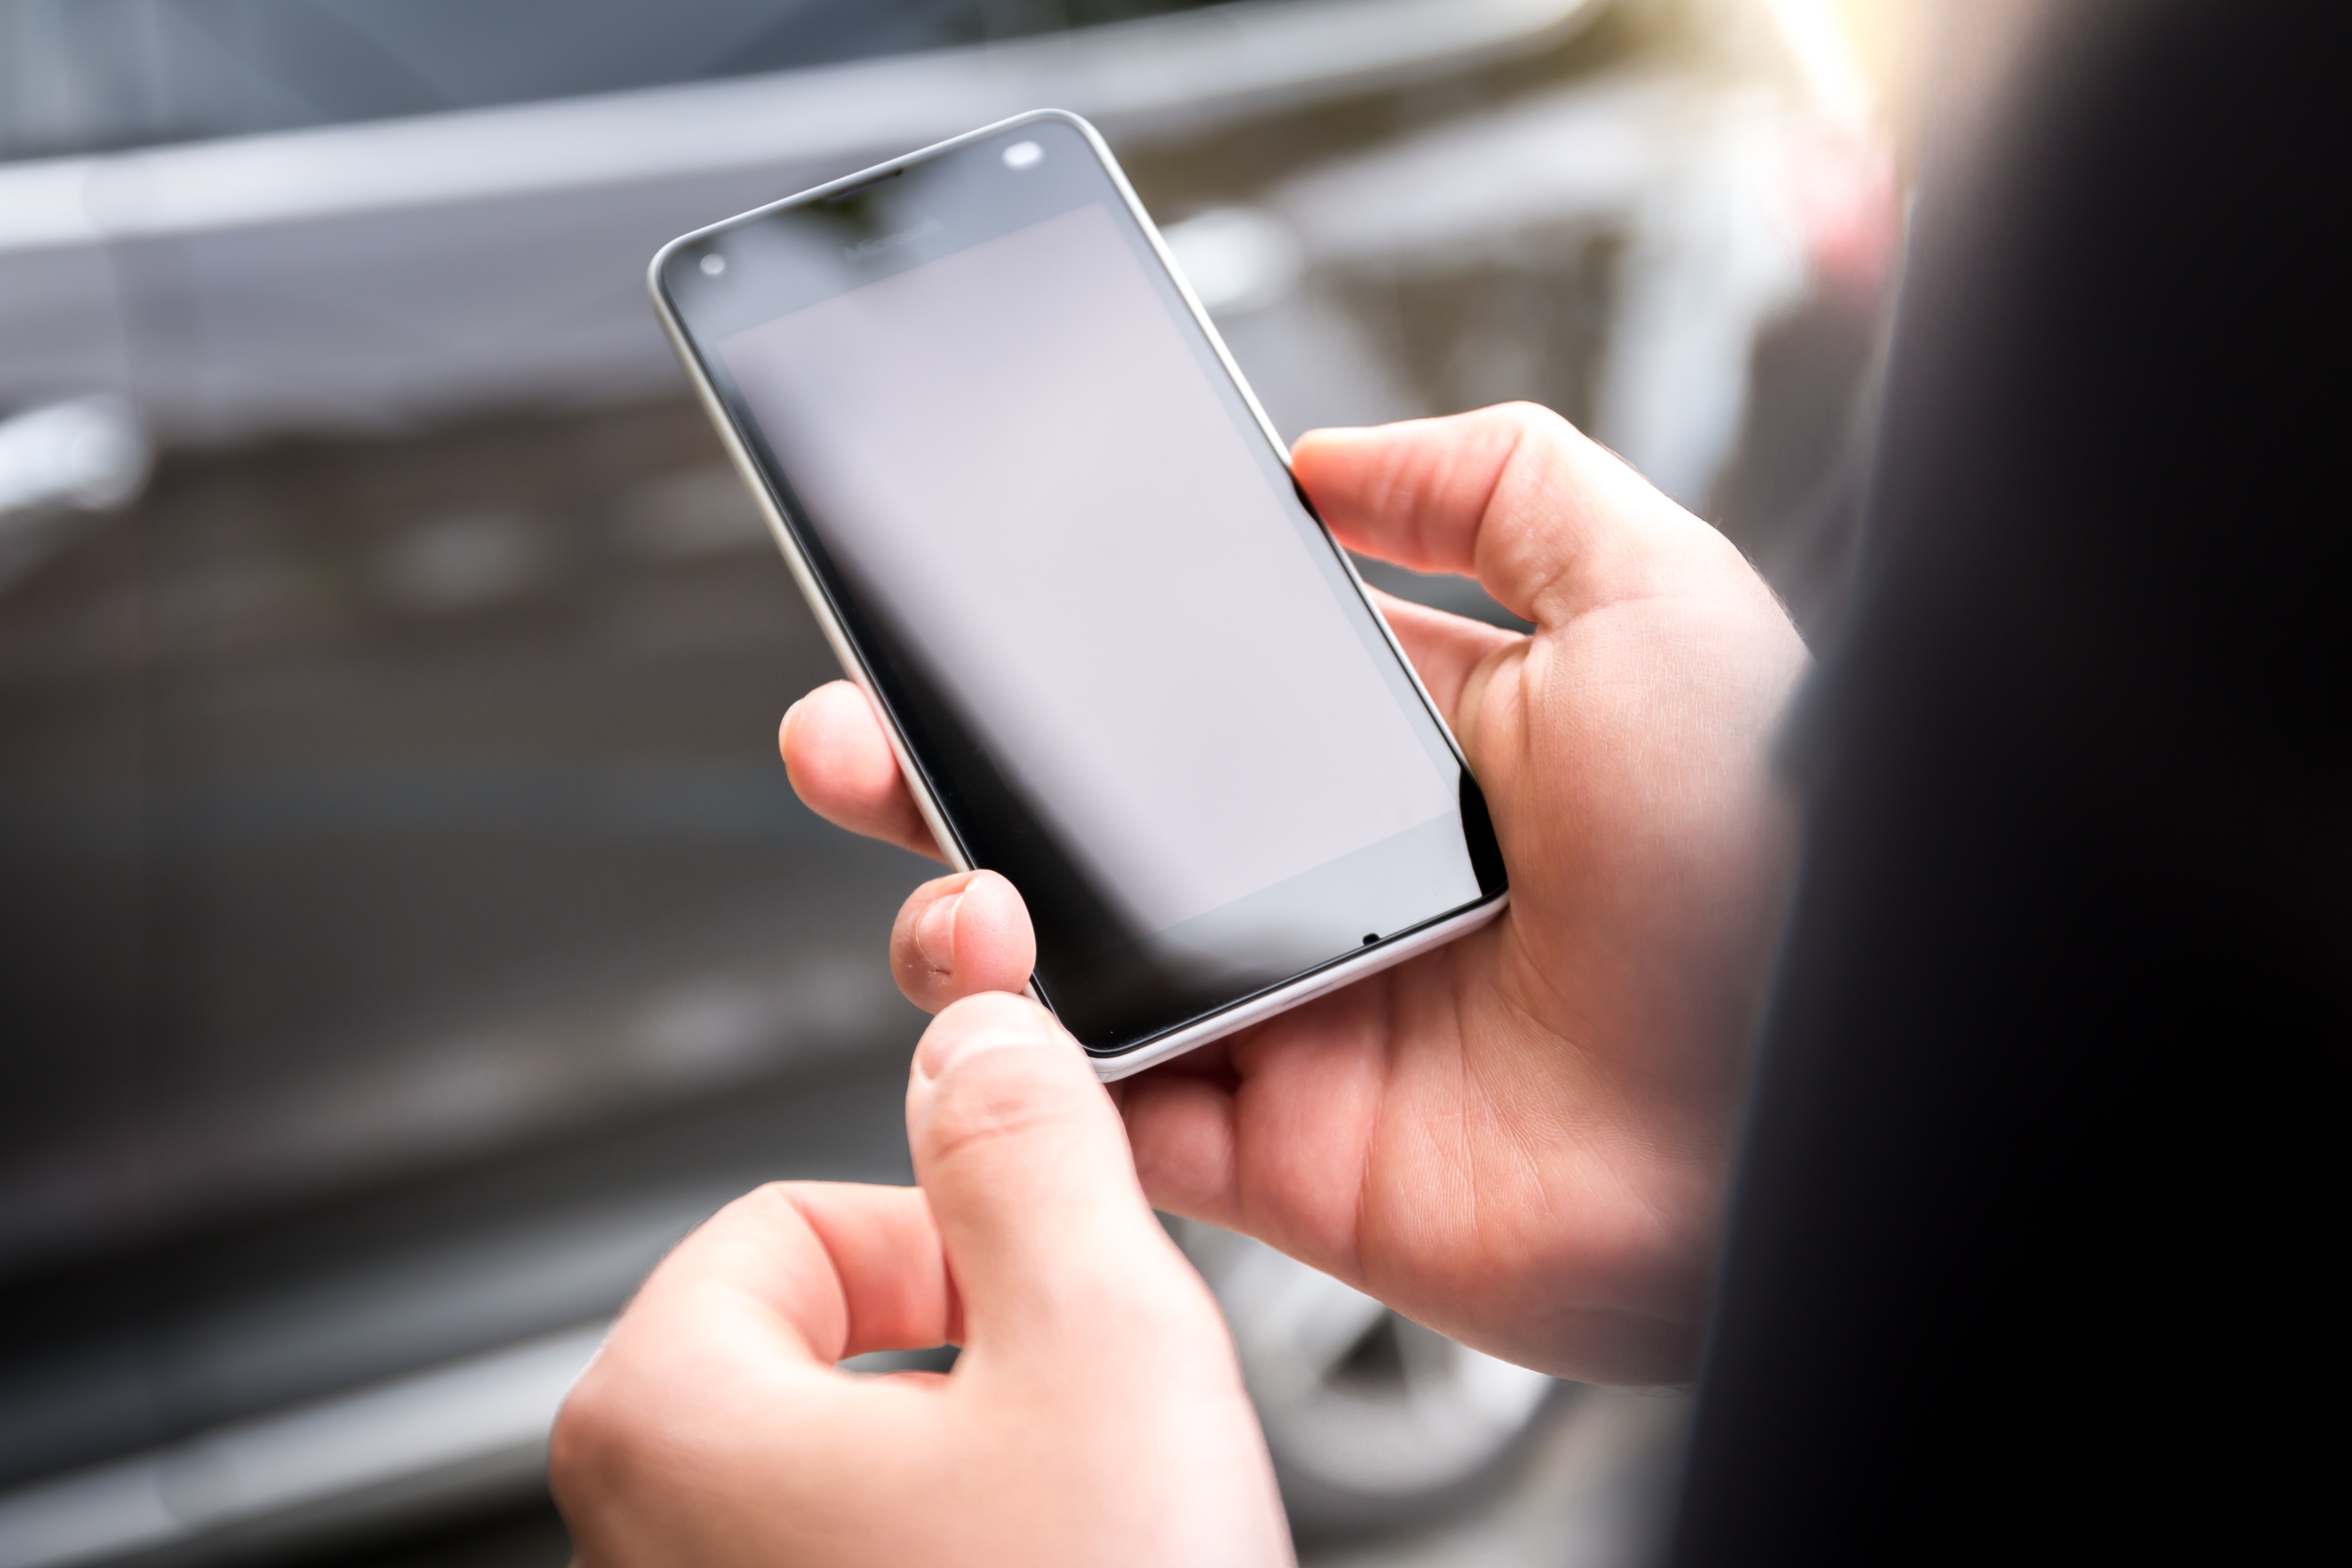
smartphone, mobile, work, hand, man, technology, phone, office, telephone, gadget, mobile phone, brand, hands, text, message, android, ios, lumia, mockup, apps, electronic device, portable communications device, communication device, mobile app